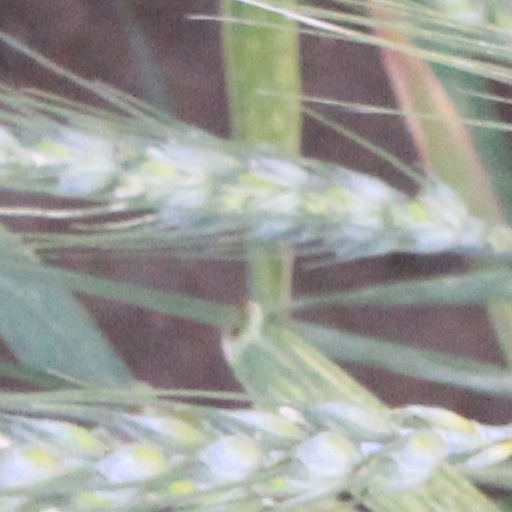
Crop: wheat